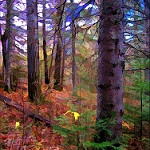
Label: forest